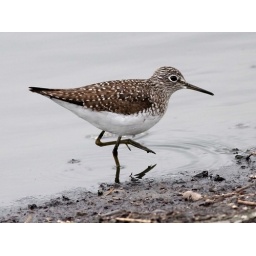
This shorebird was walking along the water's edge at the north treatment plant in Memphis, Tennessee.